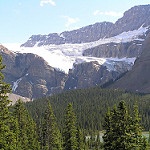
Scene: Outdoor